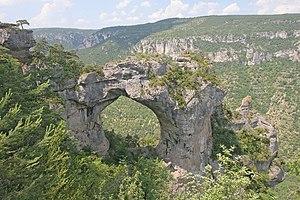
Baousso del Biel Camera location44°